Nation state

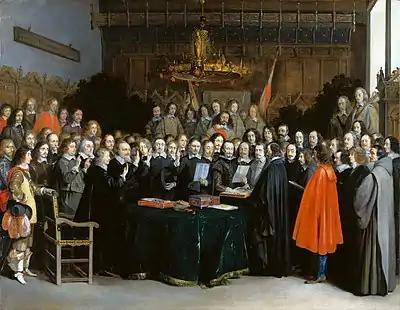
Painting of "The Ratification of the Treaty of Münster"; this and other negotiations resulted in the 1648 Peace of Westphalia, where the concept of the "nation state" was born.

The origins and early history of nation-states are disputed. A major theoretical question is: "Which came first, the nation or the nation-state?" Scholars such as Steven Weber, David Woodward, Michel Foucault, and Jeremy Black have advanced the hypothesis that the nation-state did not arise out of political ingenuity or an unknown undetermined source, nor was it a political invention; rather, it is an inadvertent by-product of 15th-century intellectual discoveries in political economy, capitalism, mercantilism, political geography, and geography combined with cartography and advances in map-making technologies. It was with these intellectual discoveries and technological advances that the nation-state arose.